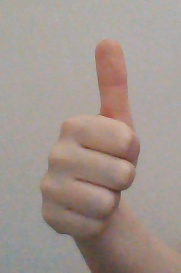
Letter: aleff